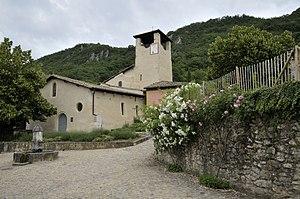
église du XIe siècle
Cet article recense les monuments historiques de la Drôme, en France.